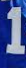
Number: 1